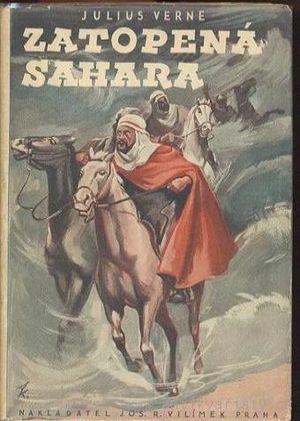
Couverture de l’édition roumaine de 1926 de L’Invasion de la mer.
L'Invasion de la mer est un roman d'aventures de Jules Verne, paru en 1905.